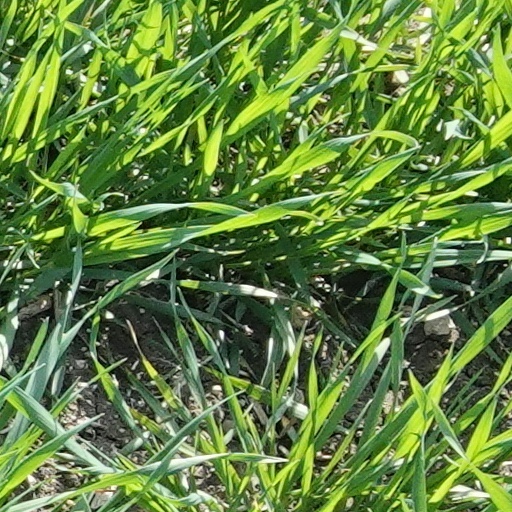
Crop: wheat